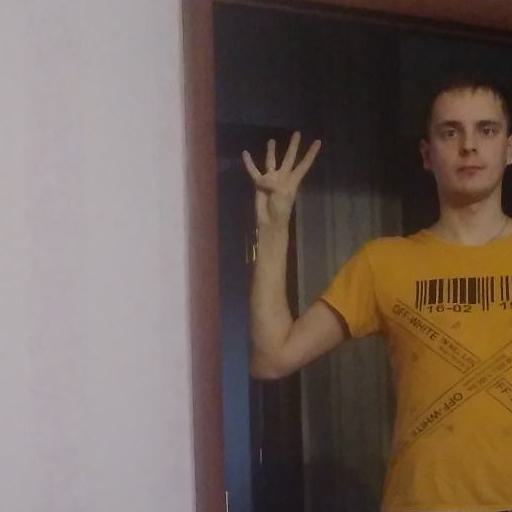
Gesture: four